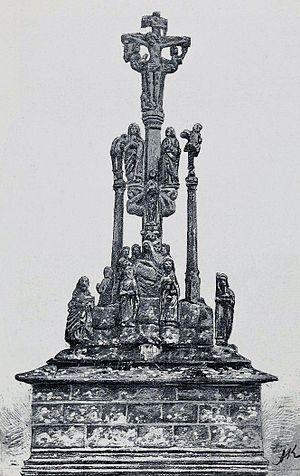
Le calvaire de Quilinen avant 1903 (dessin de A. Karl)
Quilinen est une ancienne trève de la paroisse de Briec qui fait partie depuis 1843 de la paroisse de Landrévarzec et 1893 de la commune de Landrévarzec, alors créée.